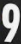
Number: 9